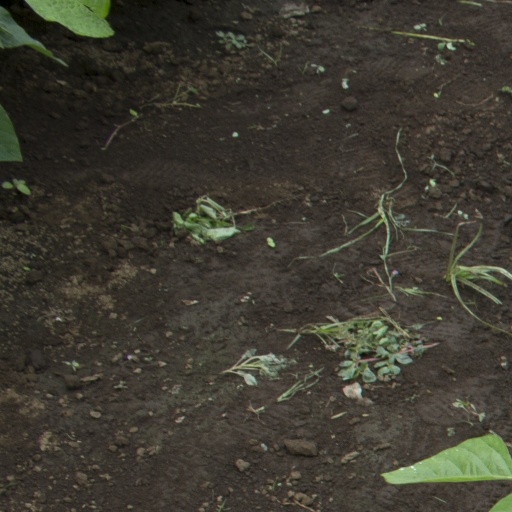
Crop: soybean